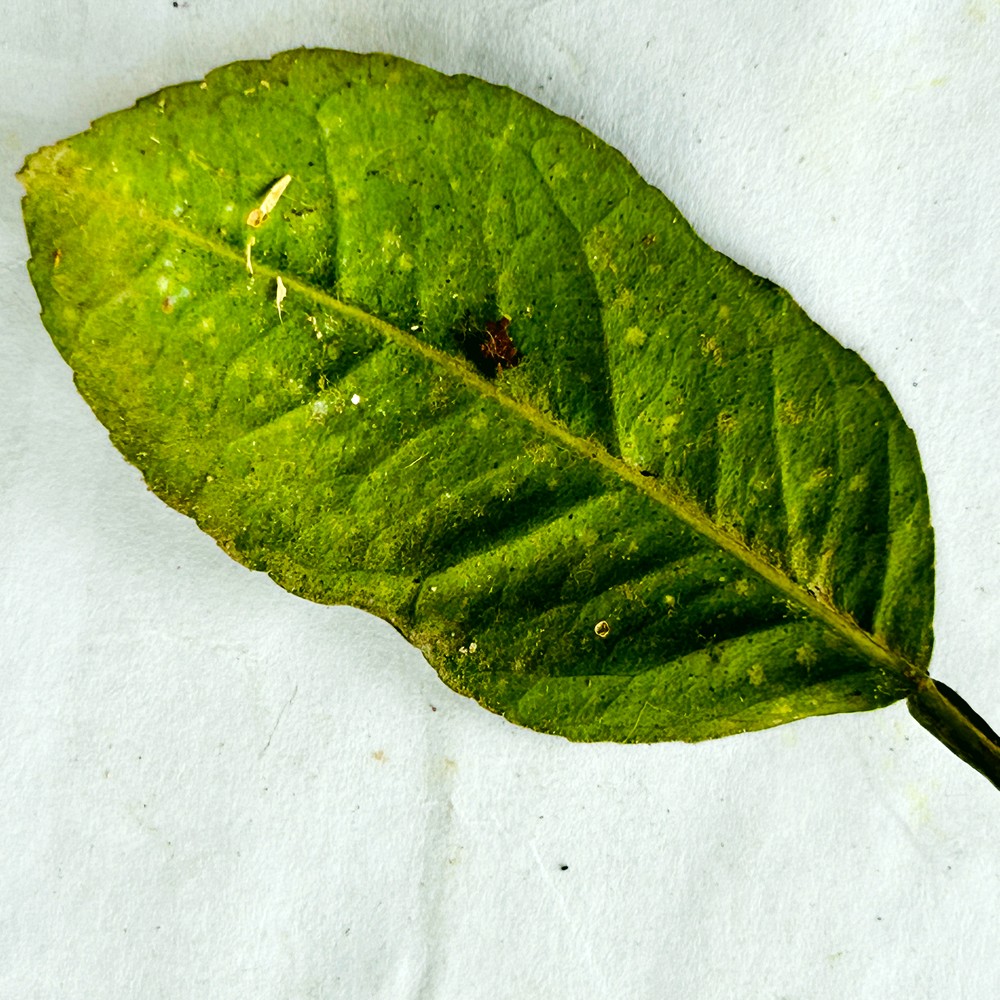
Label: Sooty Mould